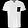
Label: T - shirt / top